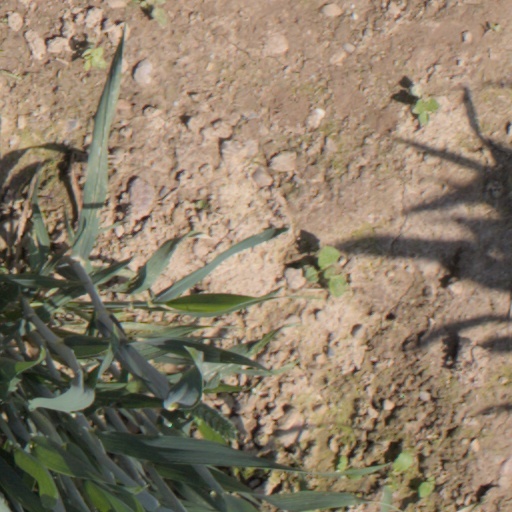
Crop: wheat